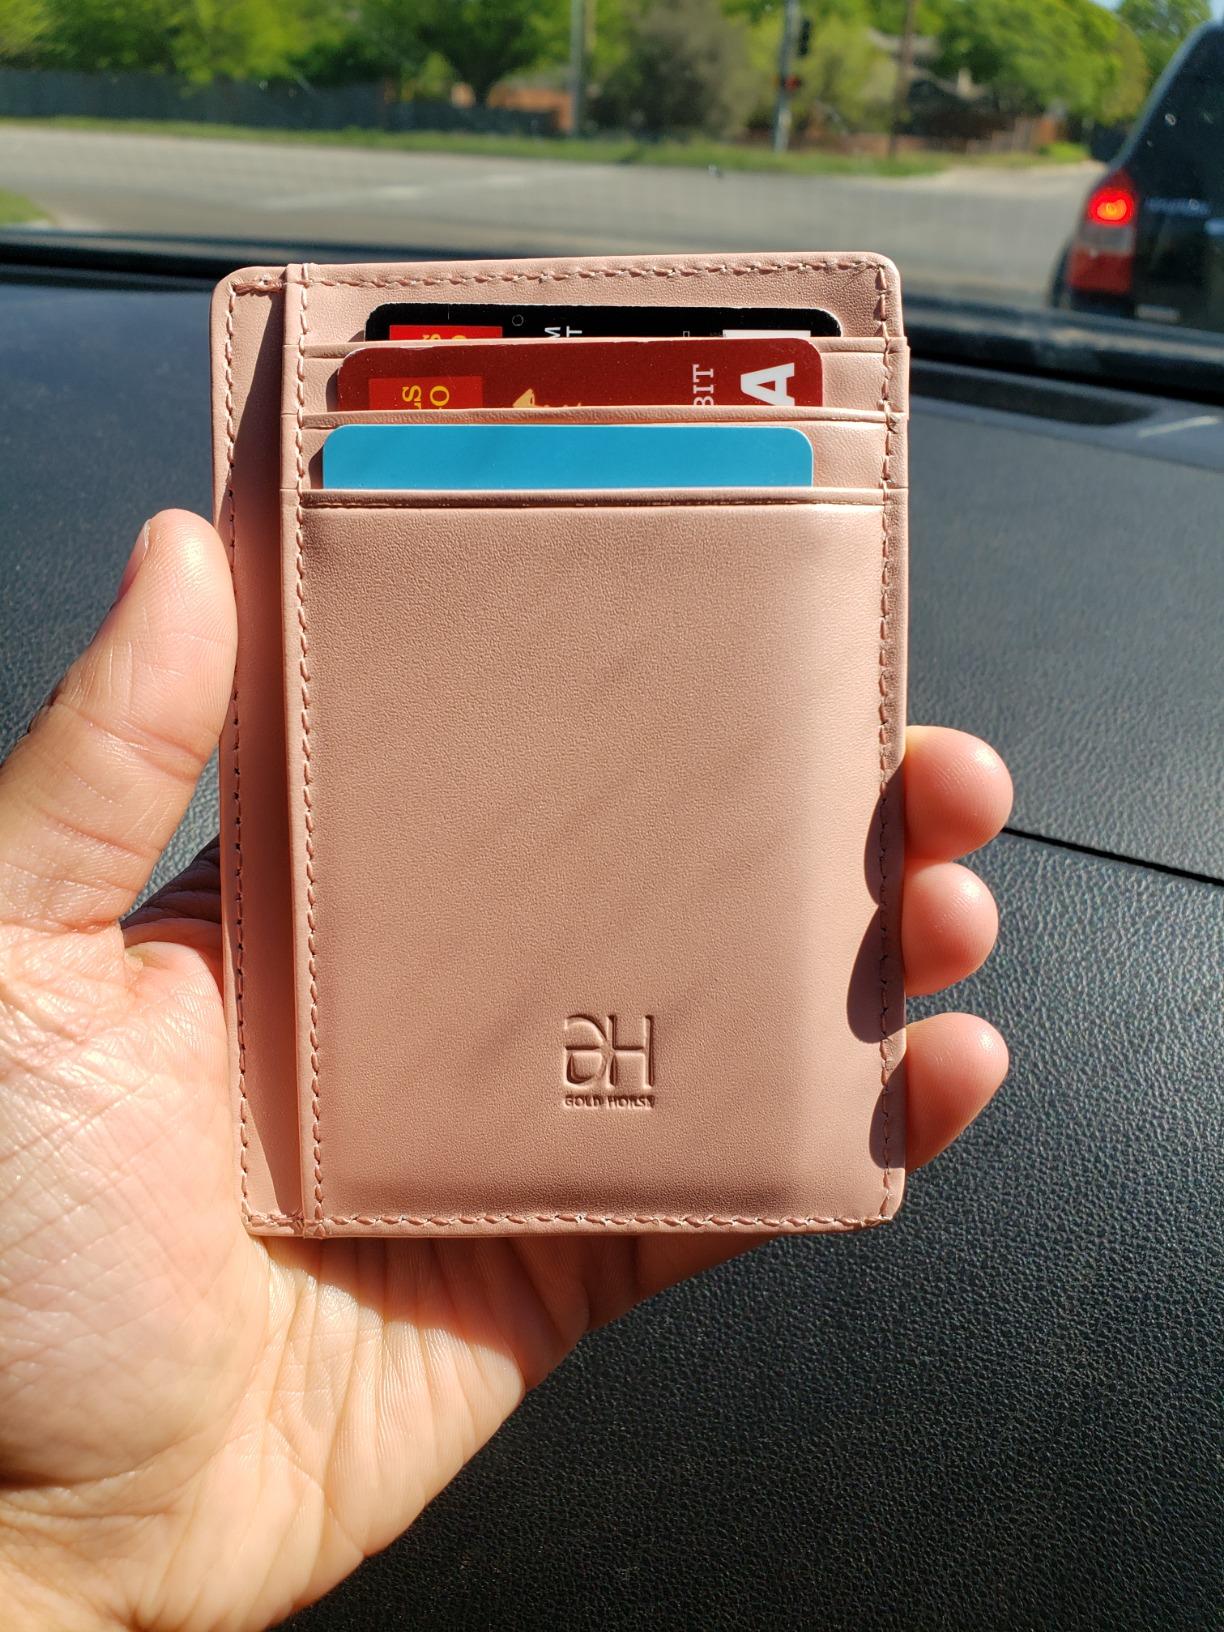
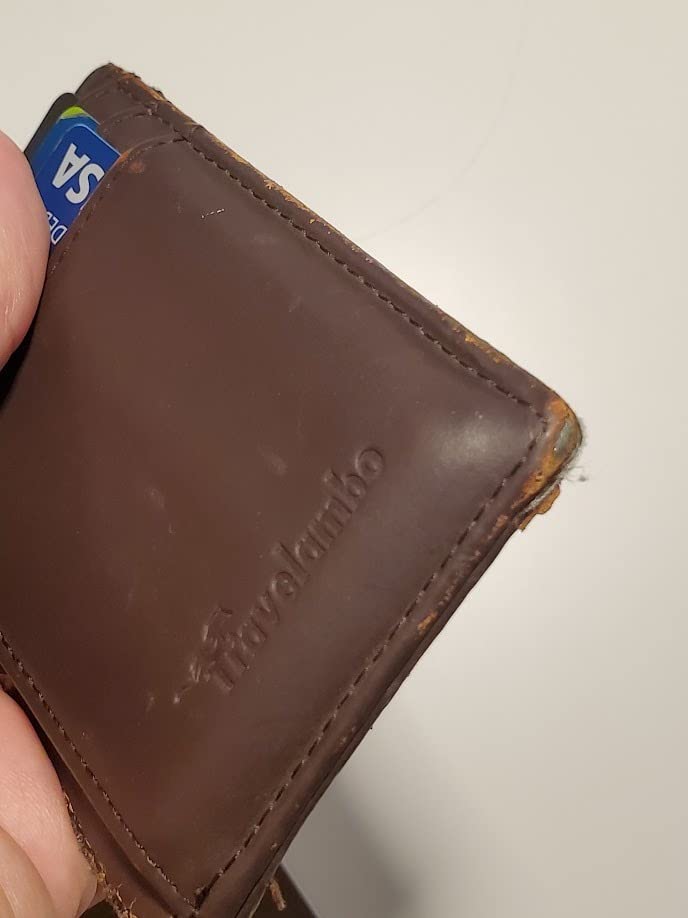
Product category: accessories_wallet
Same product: no